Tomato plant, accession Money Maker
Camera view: bottom (45 deg); turntable rotation: 330 degrees
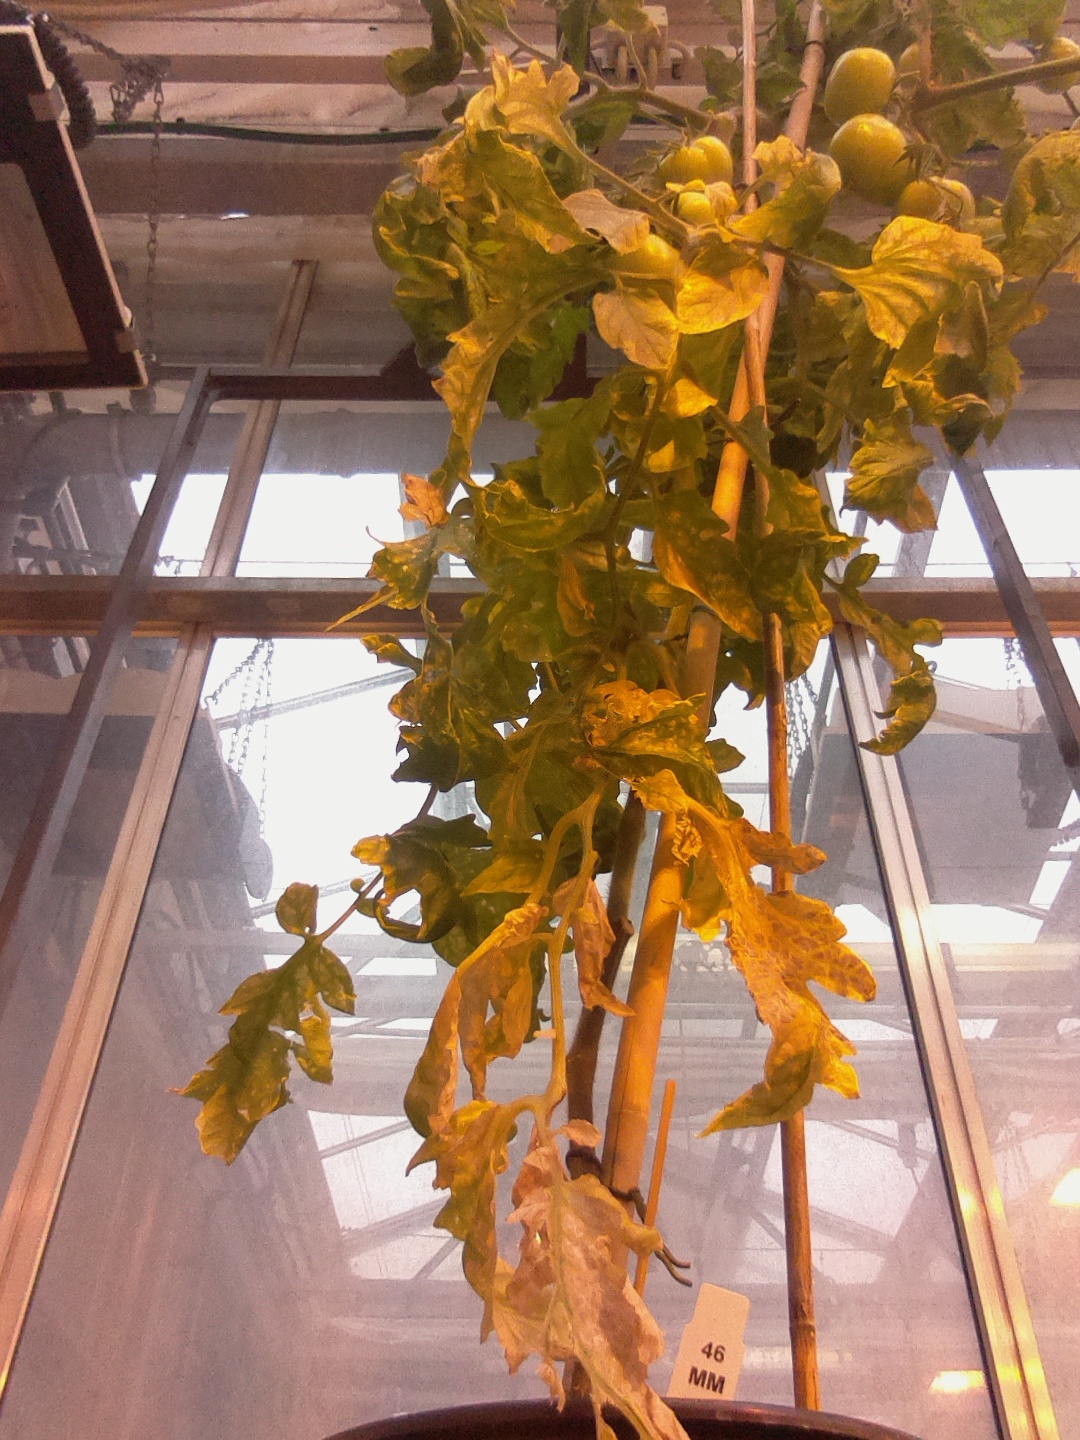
BBCH growth stage 79: 90% -100% of final fruit size